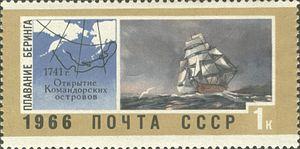
Les îles Komandorski ou îles du Commandeur sont un groupe d'îles isolées de la mer de Béring, à l'est de la péninsule du Kamtchatka, en Russie. Administrativement, elles forment le raïon Aleoutski, une subdivision du kraï du Kamtchatka.
Vitus Jonassen Béring, né le 12 août 1681 à Horsens dans le Jutland, mort le 8 décembre 1741 sur l'île Béring, près de la péninsule du Kamtchatka, est un explorateur danois au service de la marine russe, un capitaine-komandor connu parmi les marins russes sous le nom d'« Ivan Ivanovitch Bering ».